Daw's Castle

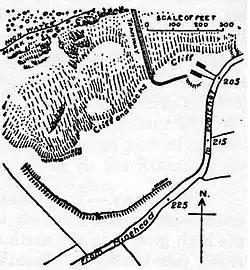
Plan of earthworks at Daw's Castle

Daw's Castle (or "Dart's Castle" or "Dane's Castle") is a sea cliff hillfort just west of Watchet, a harbour town in Somerset, England. It is a Scheduled Monument.